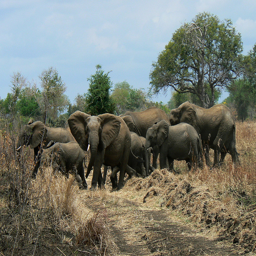
A herd of elephants out for a walk in the wild.
A group of elephants standing in the dirt.
Group of elephants walking with each other and an open field.
A group of elephants walking together in the grass.
elephants walking in a field one of them has its ears fanned out